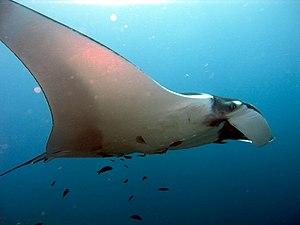
Manta est un genre de grandes raies qui comporte deux espèces. La plus grande, M. birostris, atteint 7 m de large tandis que la plus petite, M. alfredi, atteint 5,5 m. Les raies de ce genre se caractérisent par des nageoires pectorales triangulaires, des nageoires céphaliques qui font penser à des cornes et une grande gueule orientée vers l’avant du corps. Elles sont classées parmi les Elasmobranchii, au sein de la famille des Myliobatidae.
La raie manta, diable de mer ou raie manta géante est une espèce de poissons de la famille des Mobulidae. C'est la plus grande des raies, elle peut atteindre jusqu'à sept mètres d'envergure et deux tonnes.
Les Mobulidae sont une famille de raies.